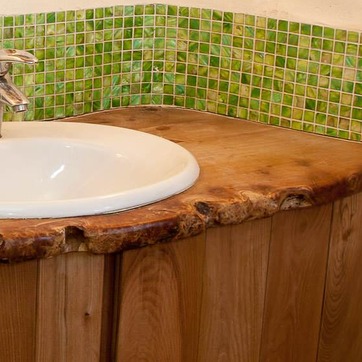
Material: ceramic